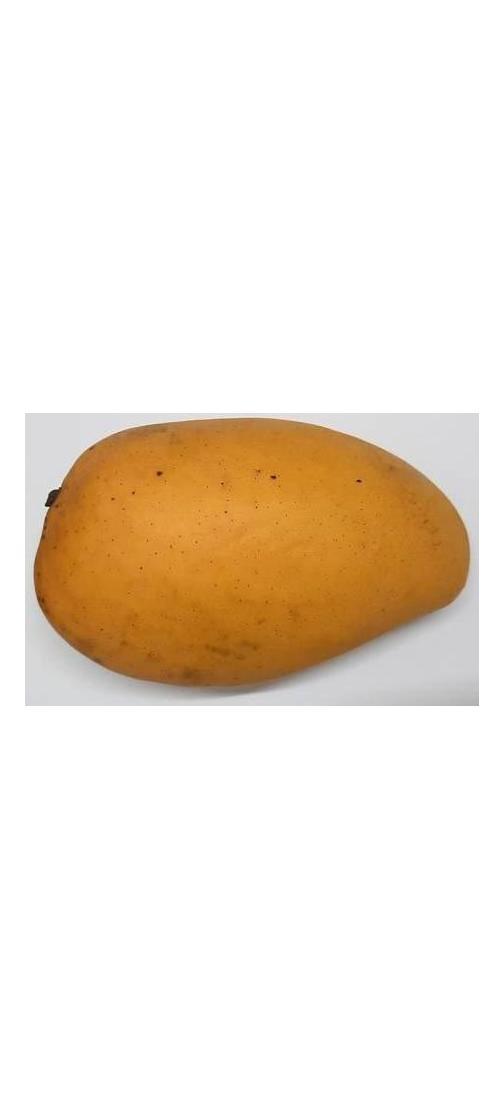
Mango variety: Katimon